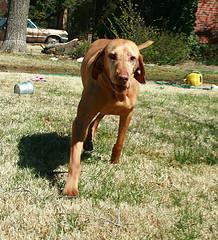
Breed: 210-n000048-vizsla